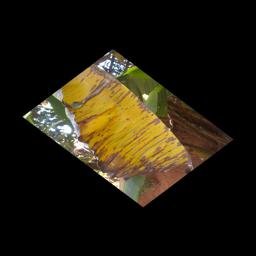
Label: MALBHOG LEAF